Helhest

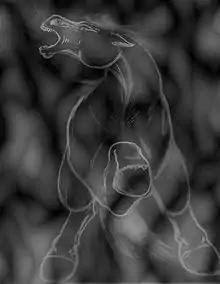
An artistic depiction of a Helhest.

The horse figures into a number of Danish phrases as recent as the 19th century, such as ""han går som en helhest"" ("he walks like a hel-horse") for a male who "blunders in noisily". The helhest is sometimes described as going "around the churchyard on his three legs, he fetches Death", and from Schleswig, a phrase is recorded that, in time of plague, "die (corrected by Grimm from "der") Hel rides about on a three-legged horse, destroying men". 19th century scholar Benjamin Thorpe connects the Danish phrase "he gave death a pack of oats" when an individual survives a near-fatal disease to notions of the Helhest, considering the oats either an offering or a bribe.